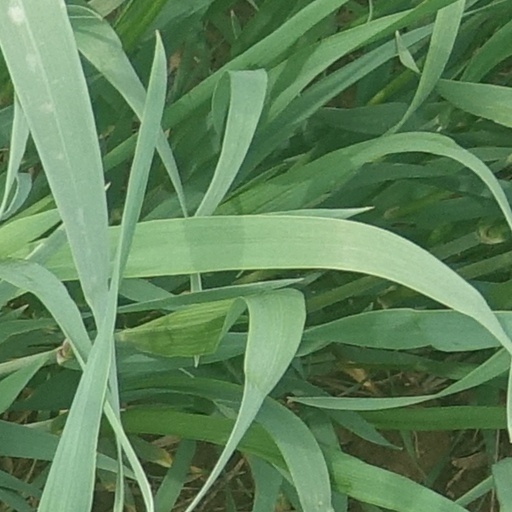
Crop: wheat